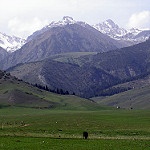
Scene: Outdoor